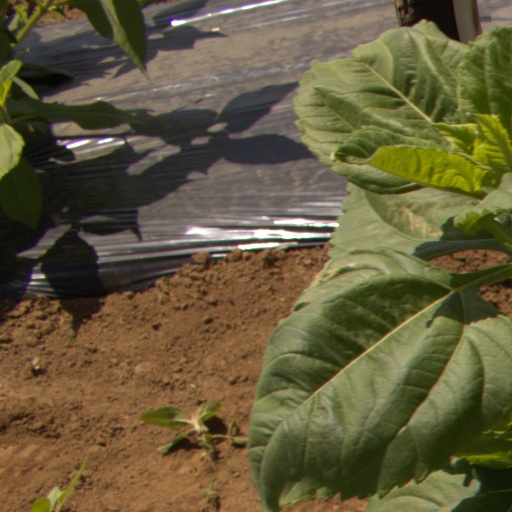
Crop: Jerusalem artichoke